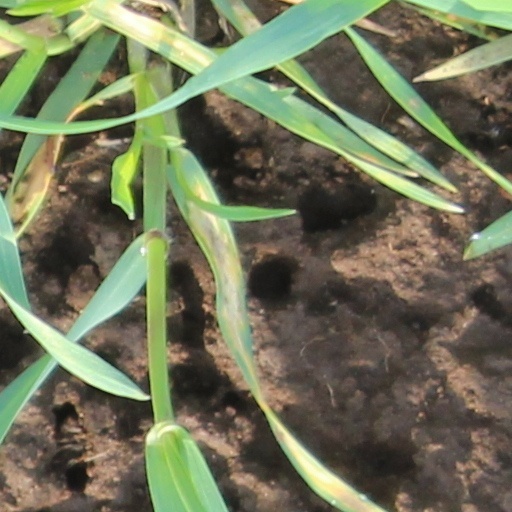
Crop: wheat